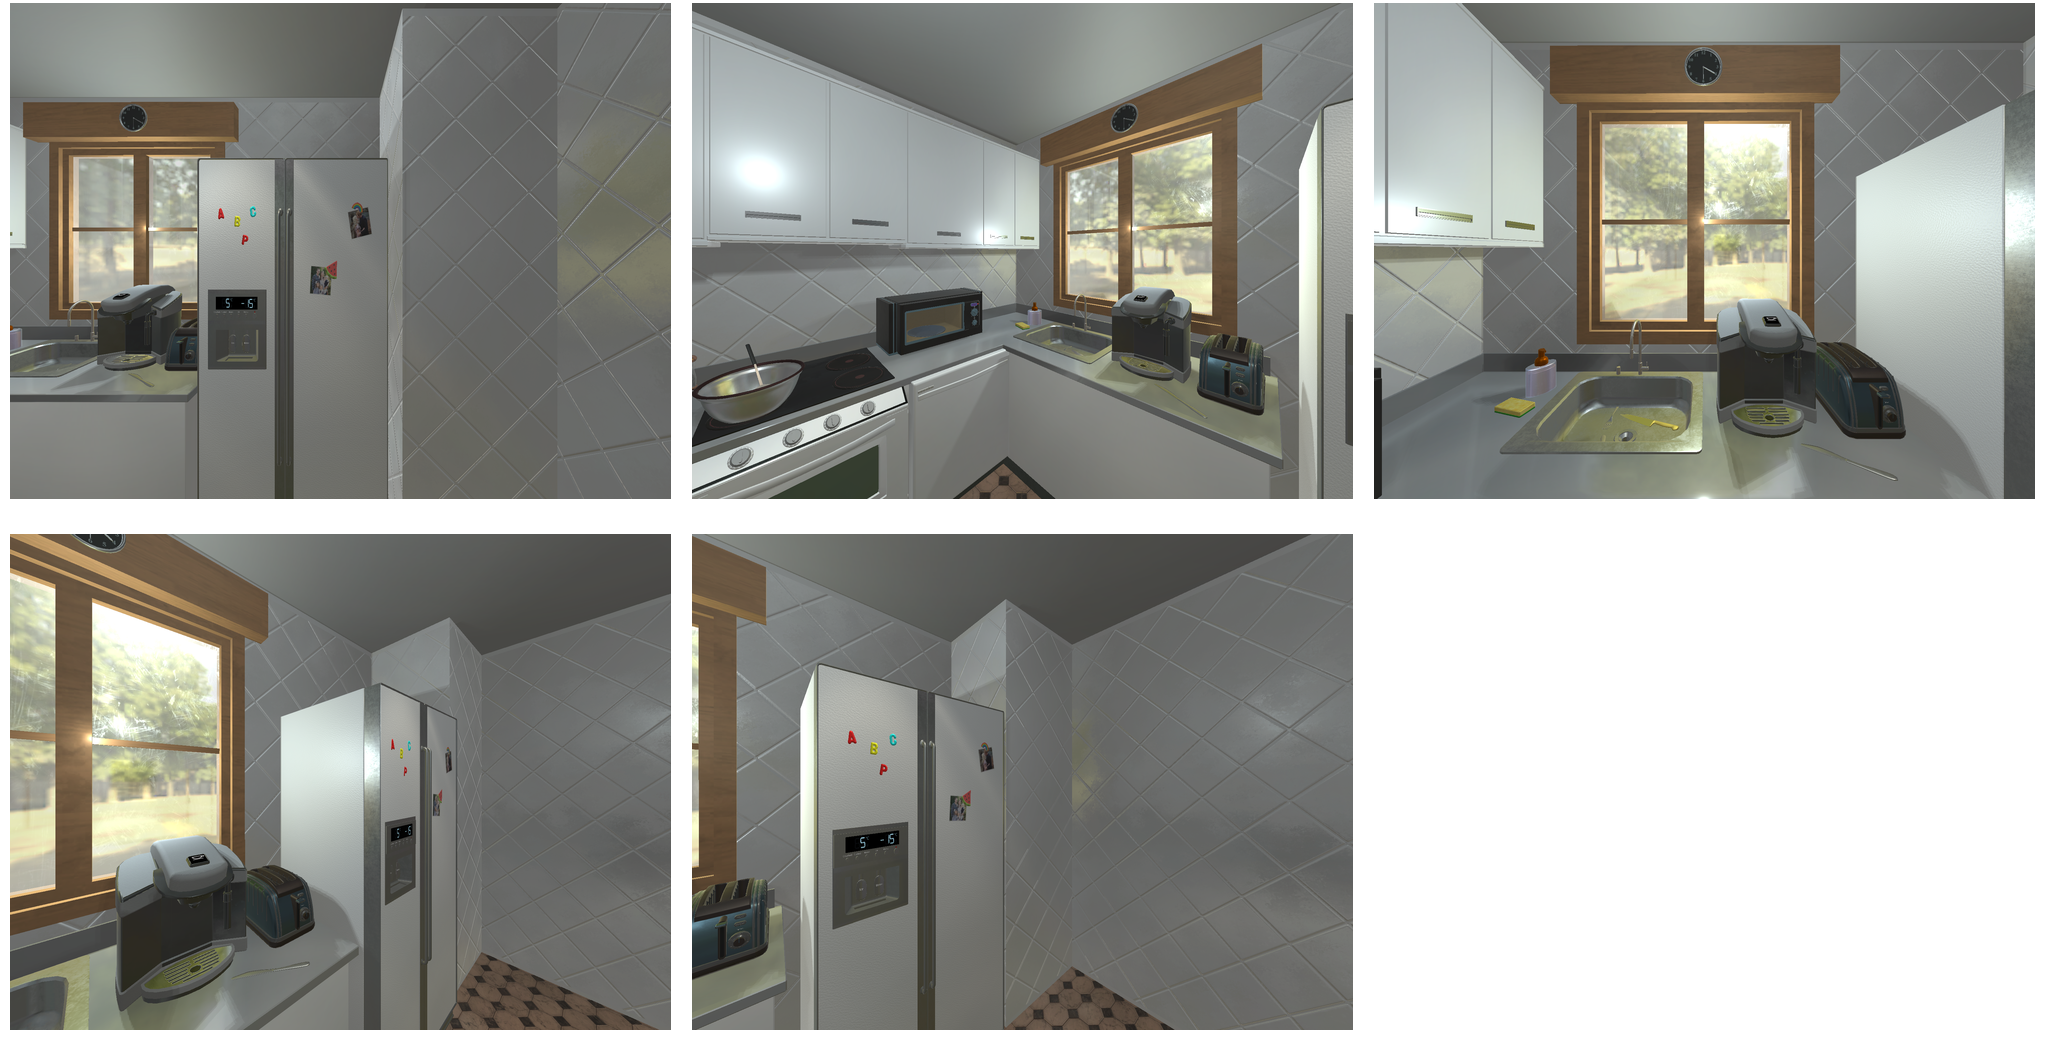Task instruction: Turn on the toaster.
Answer: {"task_instruction": "Turn on the toaster.", "nodes": ["toaster lever", "toaster"], "edges": [{"functional_relationship": "adjust", "object1": "toaster lever", "object2": "toaster", "spatial_relations": ["in_front_of", "close"], "is_touching": true}], "action_type": "push", "function_type": "device_control"}